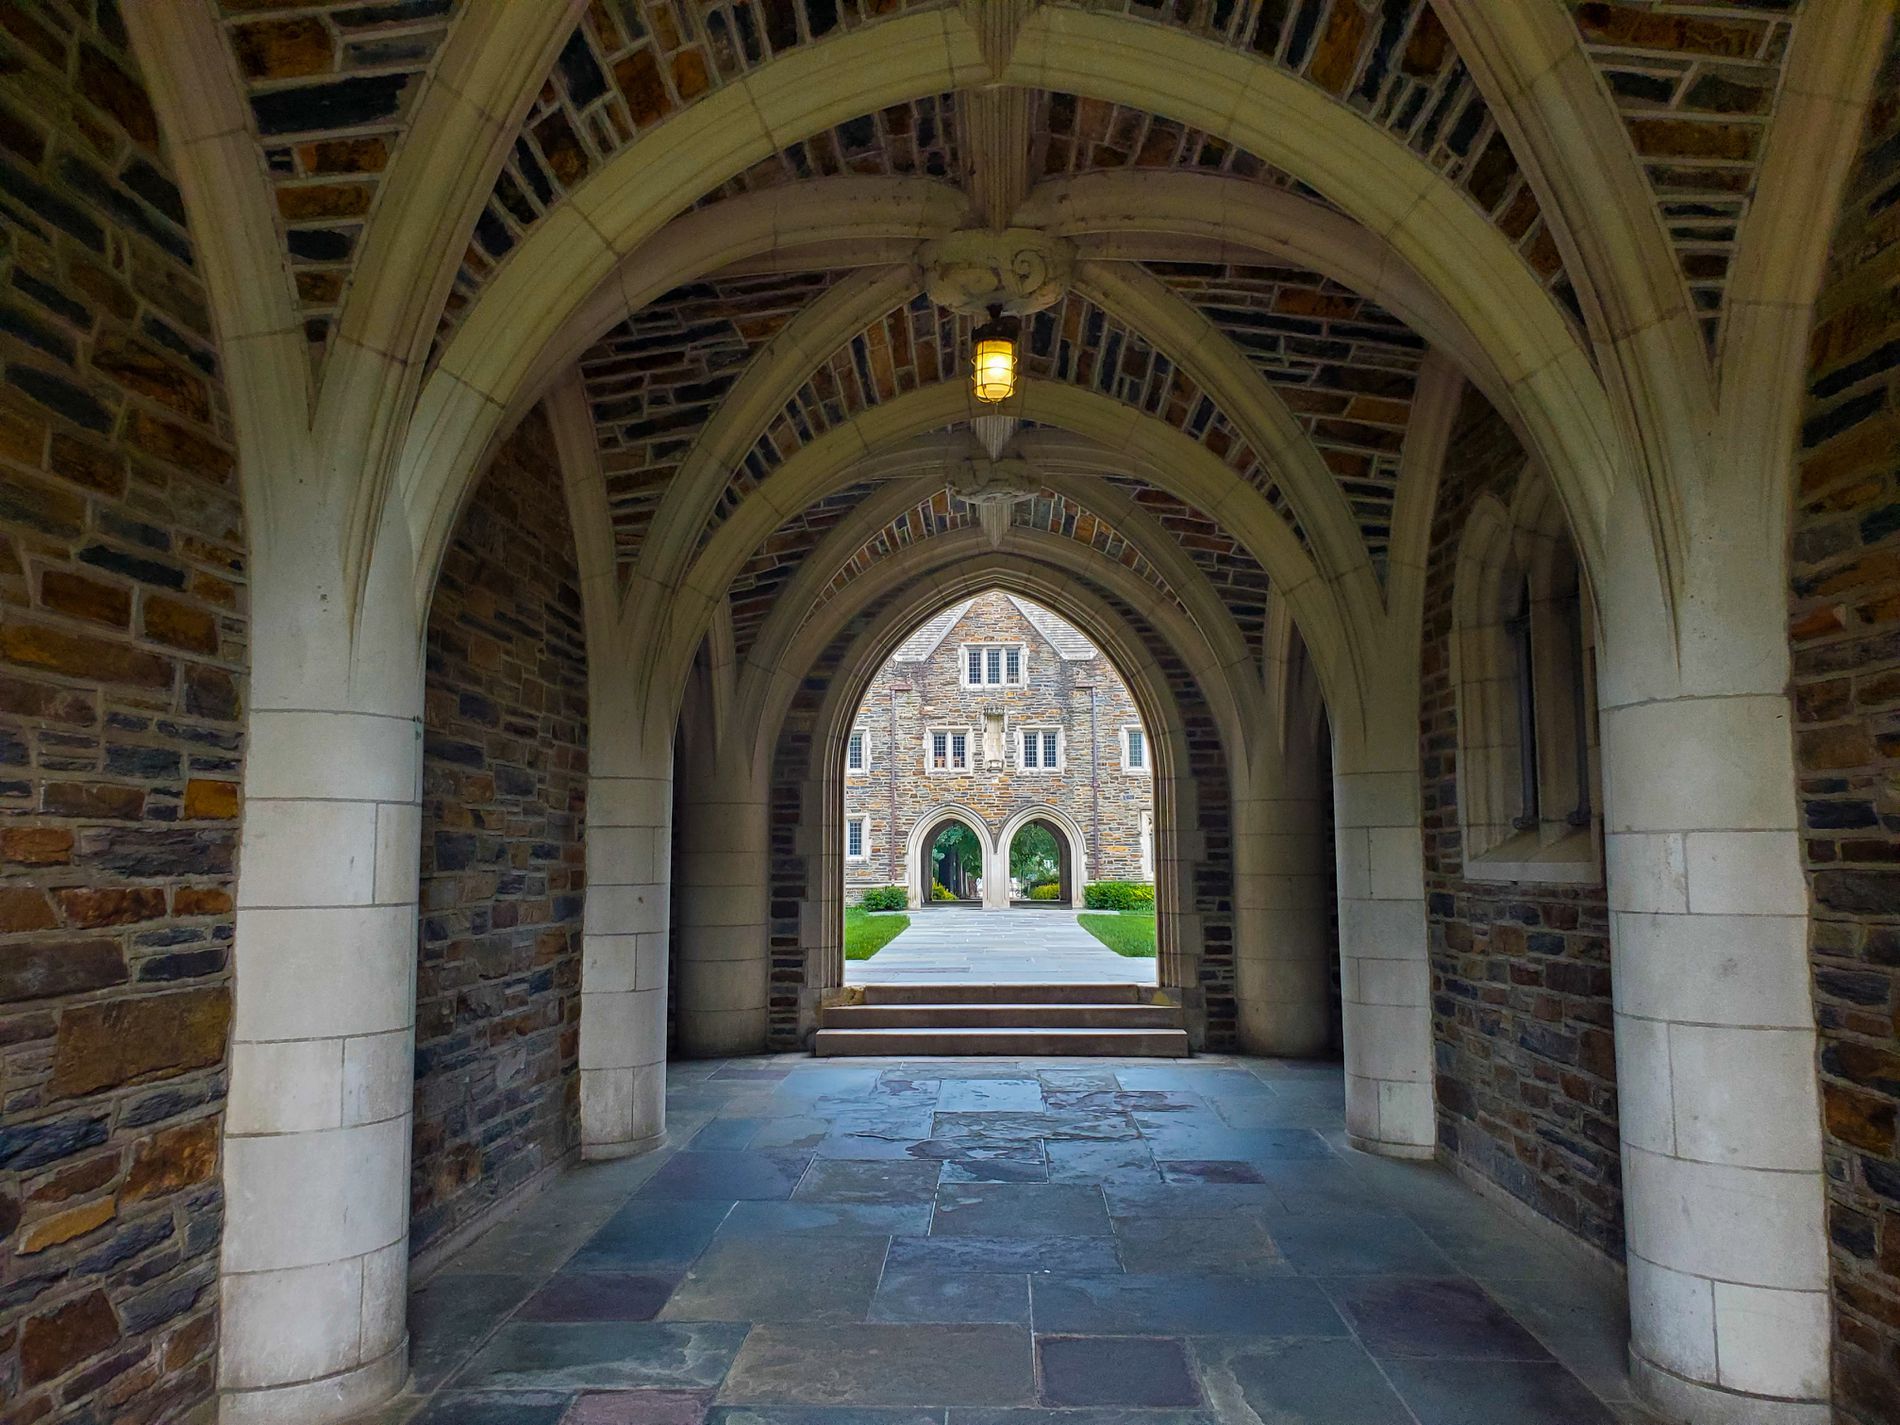
Architectural View
A beautiful stone archway with patterned flooring leads towards a distant building and a sunlit courtyard is visible through the opening. The intricate arches create a sense of depth.
An eye-level perspective shot guides the viewer through a series of repeating stone arches forming a covered walkway. The natural light from the courtyard brightens the view ahead, emphasizing the grand, historic architecture and inviting depth.
Labels: Floor, Architecture, Building, Corridor, Indoors, Flooring, Path, Walkway, Flagstone, Arch, Gothic Arch, Crypt, Housing, House, Portico, Monastery, Vault Ceiling, Stone Arcade, Greenery, Steps, Window, Lighting
Camera: samsung SM-G973U
Aperture: F2.4
Exposure: 1/120 sec
ISO: 250
Focal length: 4.3 mm